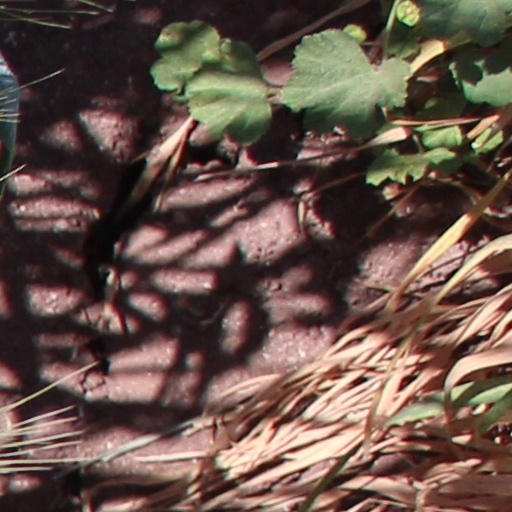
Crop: wheat